Great Calcite Belt

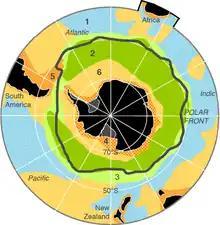
Types of marine sediments in the Southern Ocean: (1) calcareous ooze/mud, (2, 3) biosiliceous/mud, (4) coarse lithogenic sediments, (5, 6) lithogenic sand/mud

In the Southern Ocean, previous studies have shown zooplankton grazing to control total phytoplankton biomass, phytoplankton community composition, and ecosystem structure, suggesting that top-down control might also be an important driver for the relative abundance of coccolithophores and diatoms. But the role of zooplankton grazing in current Earth system models is not well considered, and the impact of different grazing formulations on phytoplankton biogeography and diversity is subject to ongoing research.